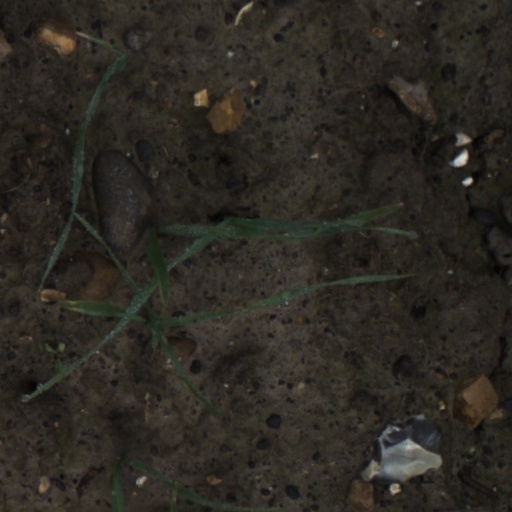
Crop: wheat